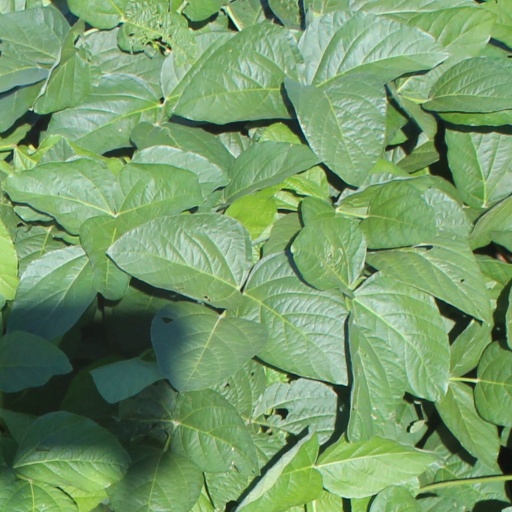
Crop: soybean